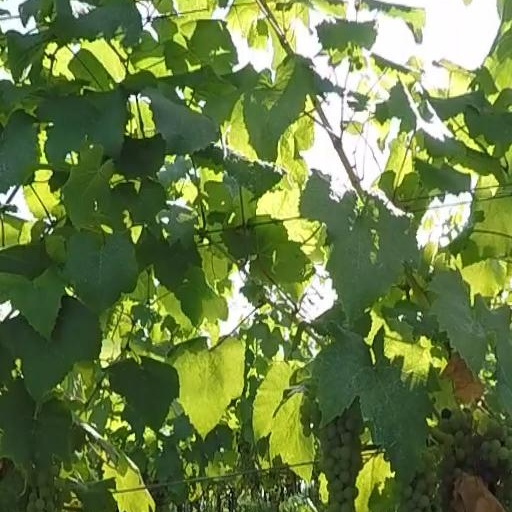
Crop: grape